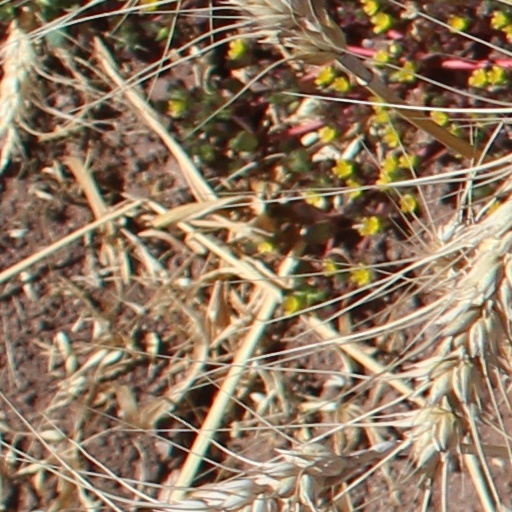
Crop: wheat